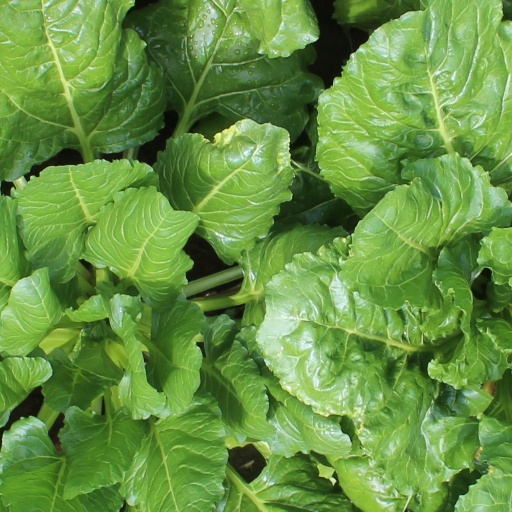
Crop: sugar beet